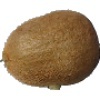
Label: kiwi